Campus Club

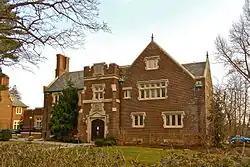

Campus Club was one of the undergraduate eating clubs at Princeton University. Located on the corner of Washington Road and Prospect Avenue, Campus was founded in 1900. It was one of the eating clubs that abandoned the selective bicker process to choose members non-selectively, a status it held for over twenty years.